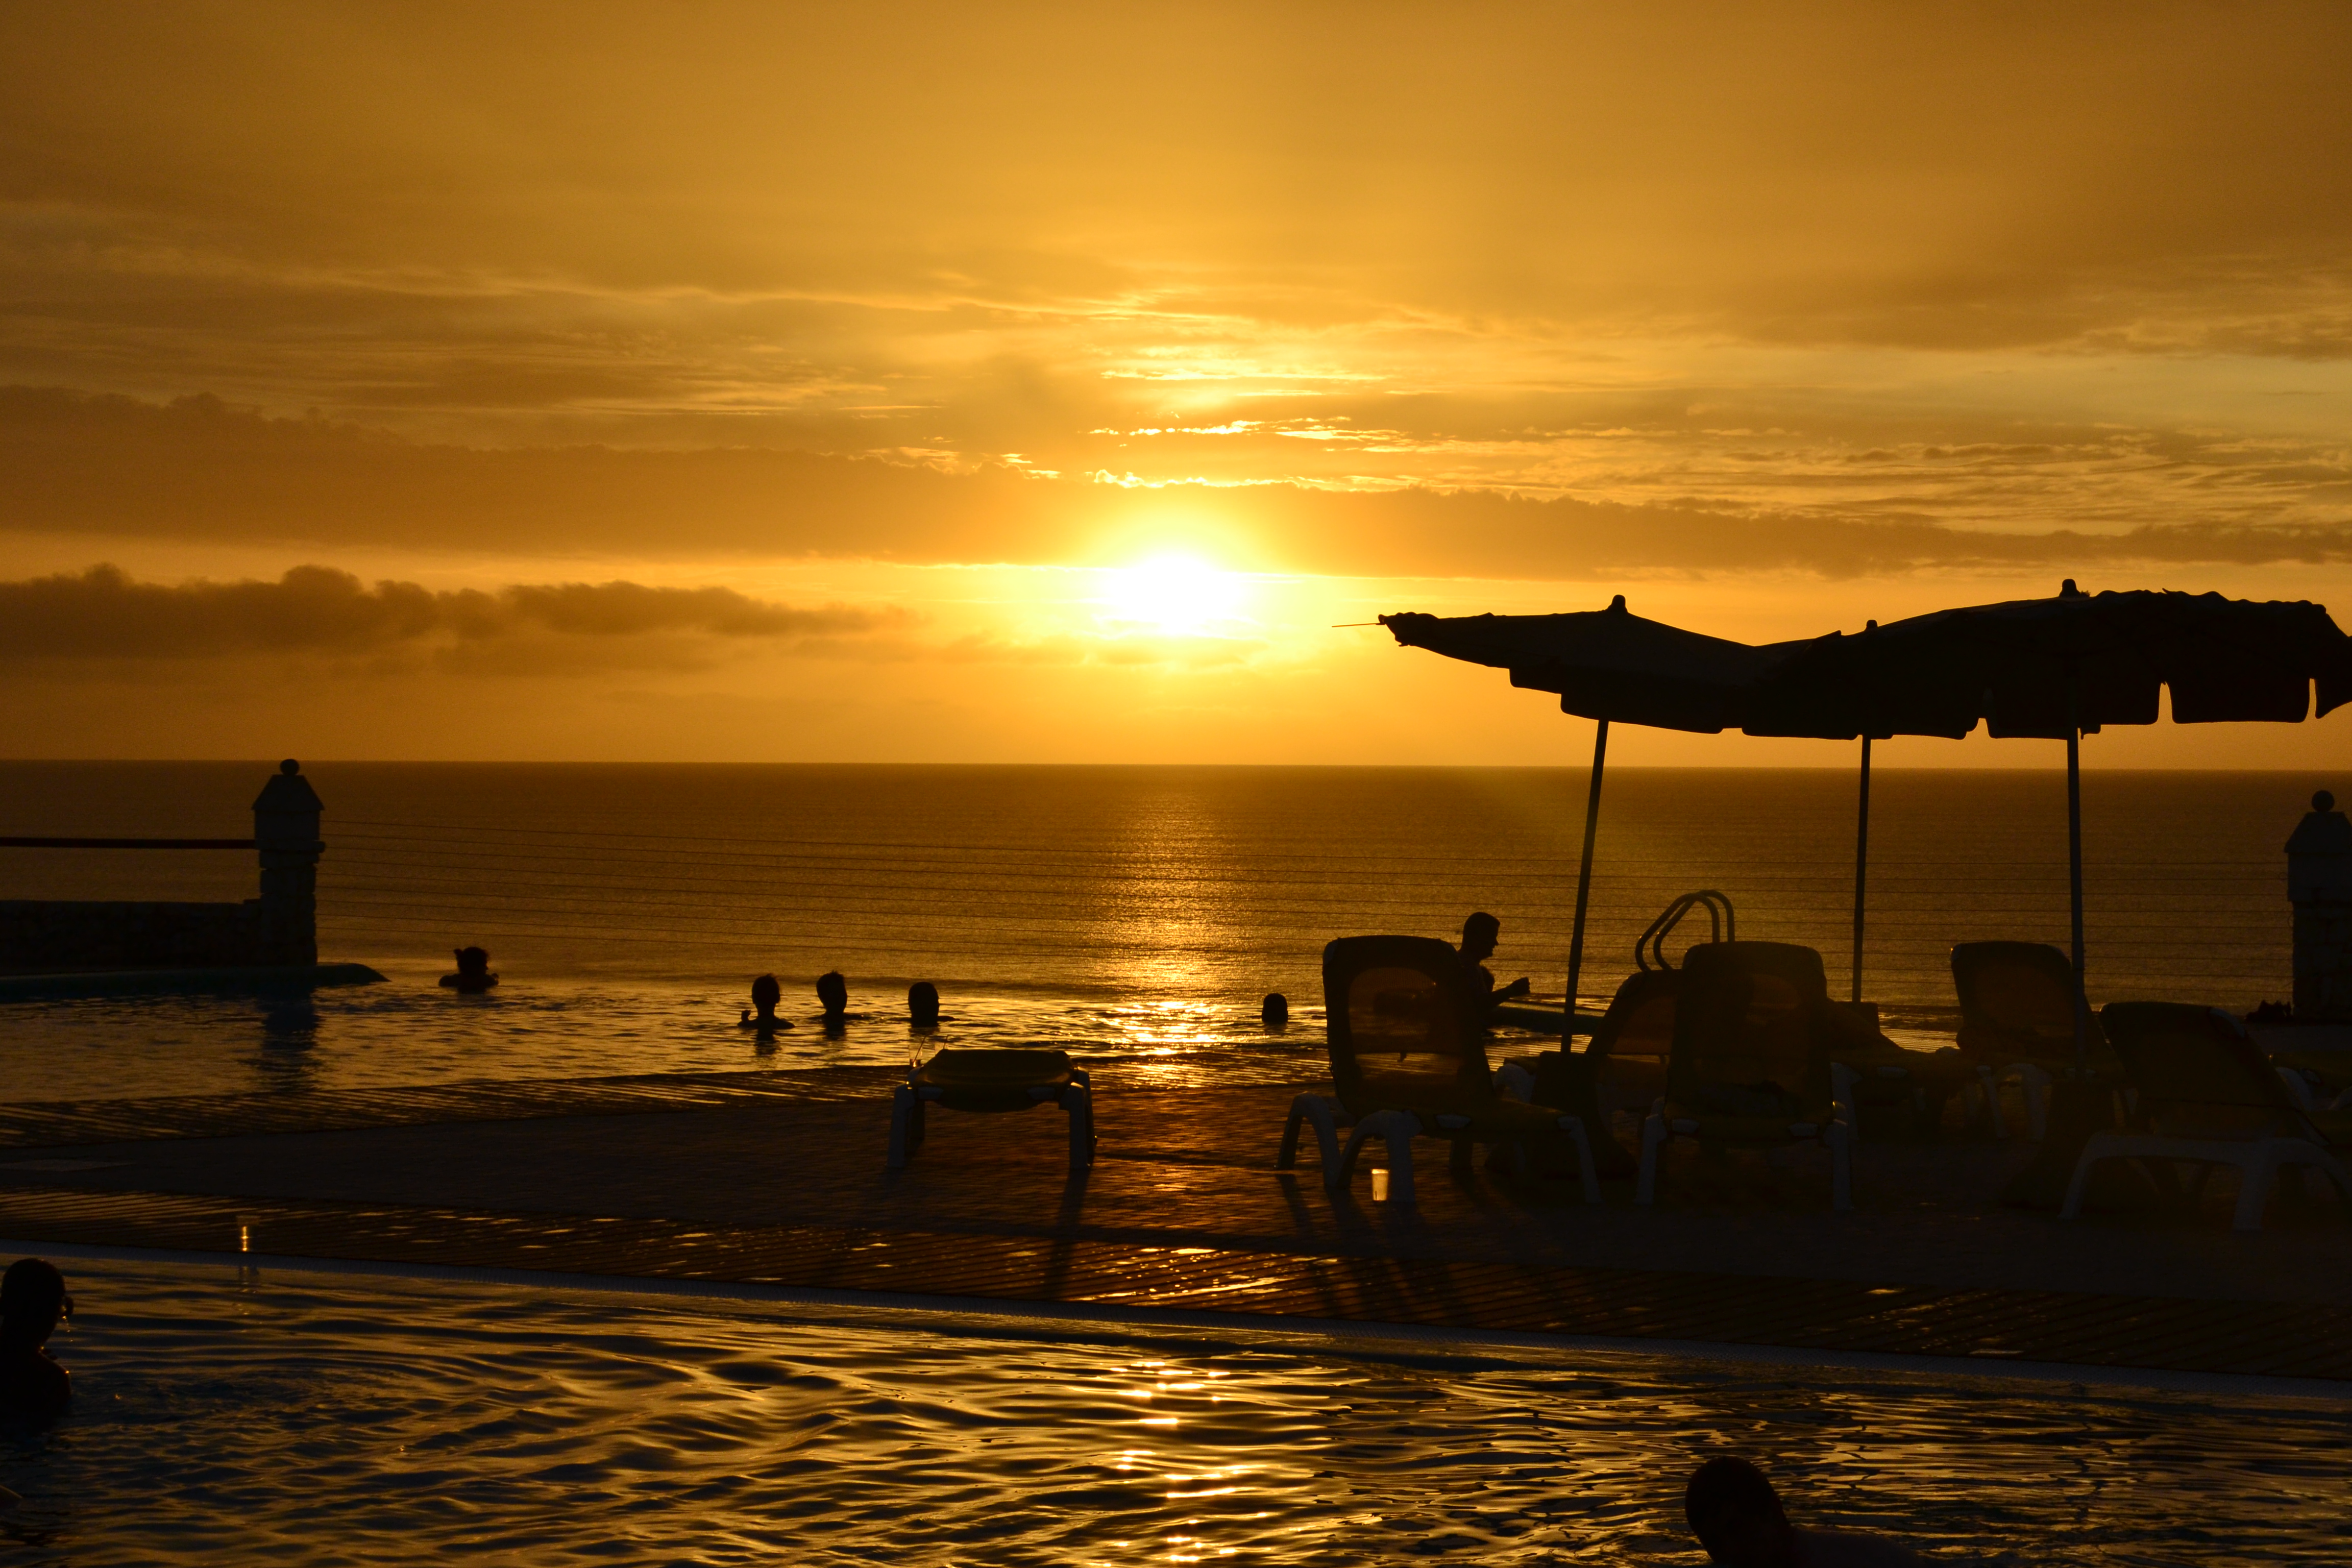
Green Cape, sunset, sun, sea, horizon, landscape, sky, afterglow, sunrise, evening, water, dusk, ocean, morning, cloud, coast, calm, red sky at morning, beach, shore, dawn, vacation, reflection, sunlight, sound, astronomical object, photography, wave, coastal and oceanic landforms, pier, tropics, silhouette, bay